Answer in natural language. Considering the relative positions, where is scenic landscape wall decor photo with respect to wooden dining table? Choose between the following options: right or left
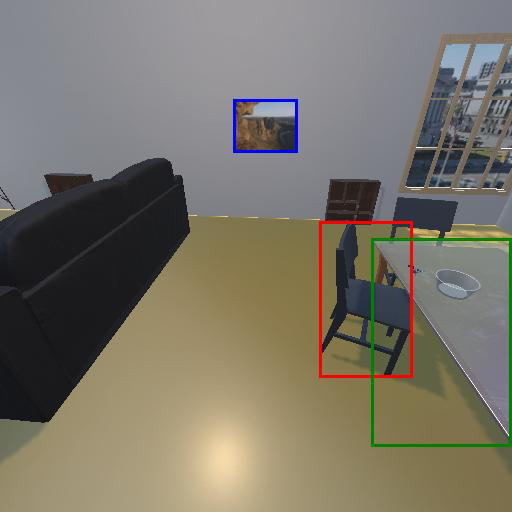
<answer>left</answer>